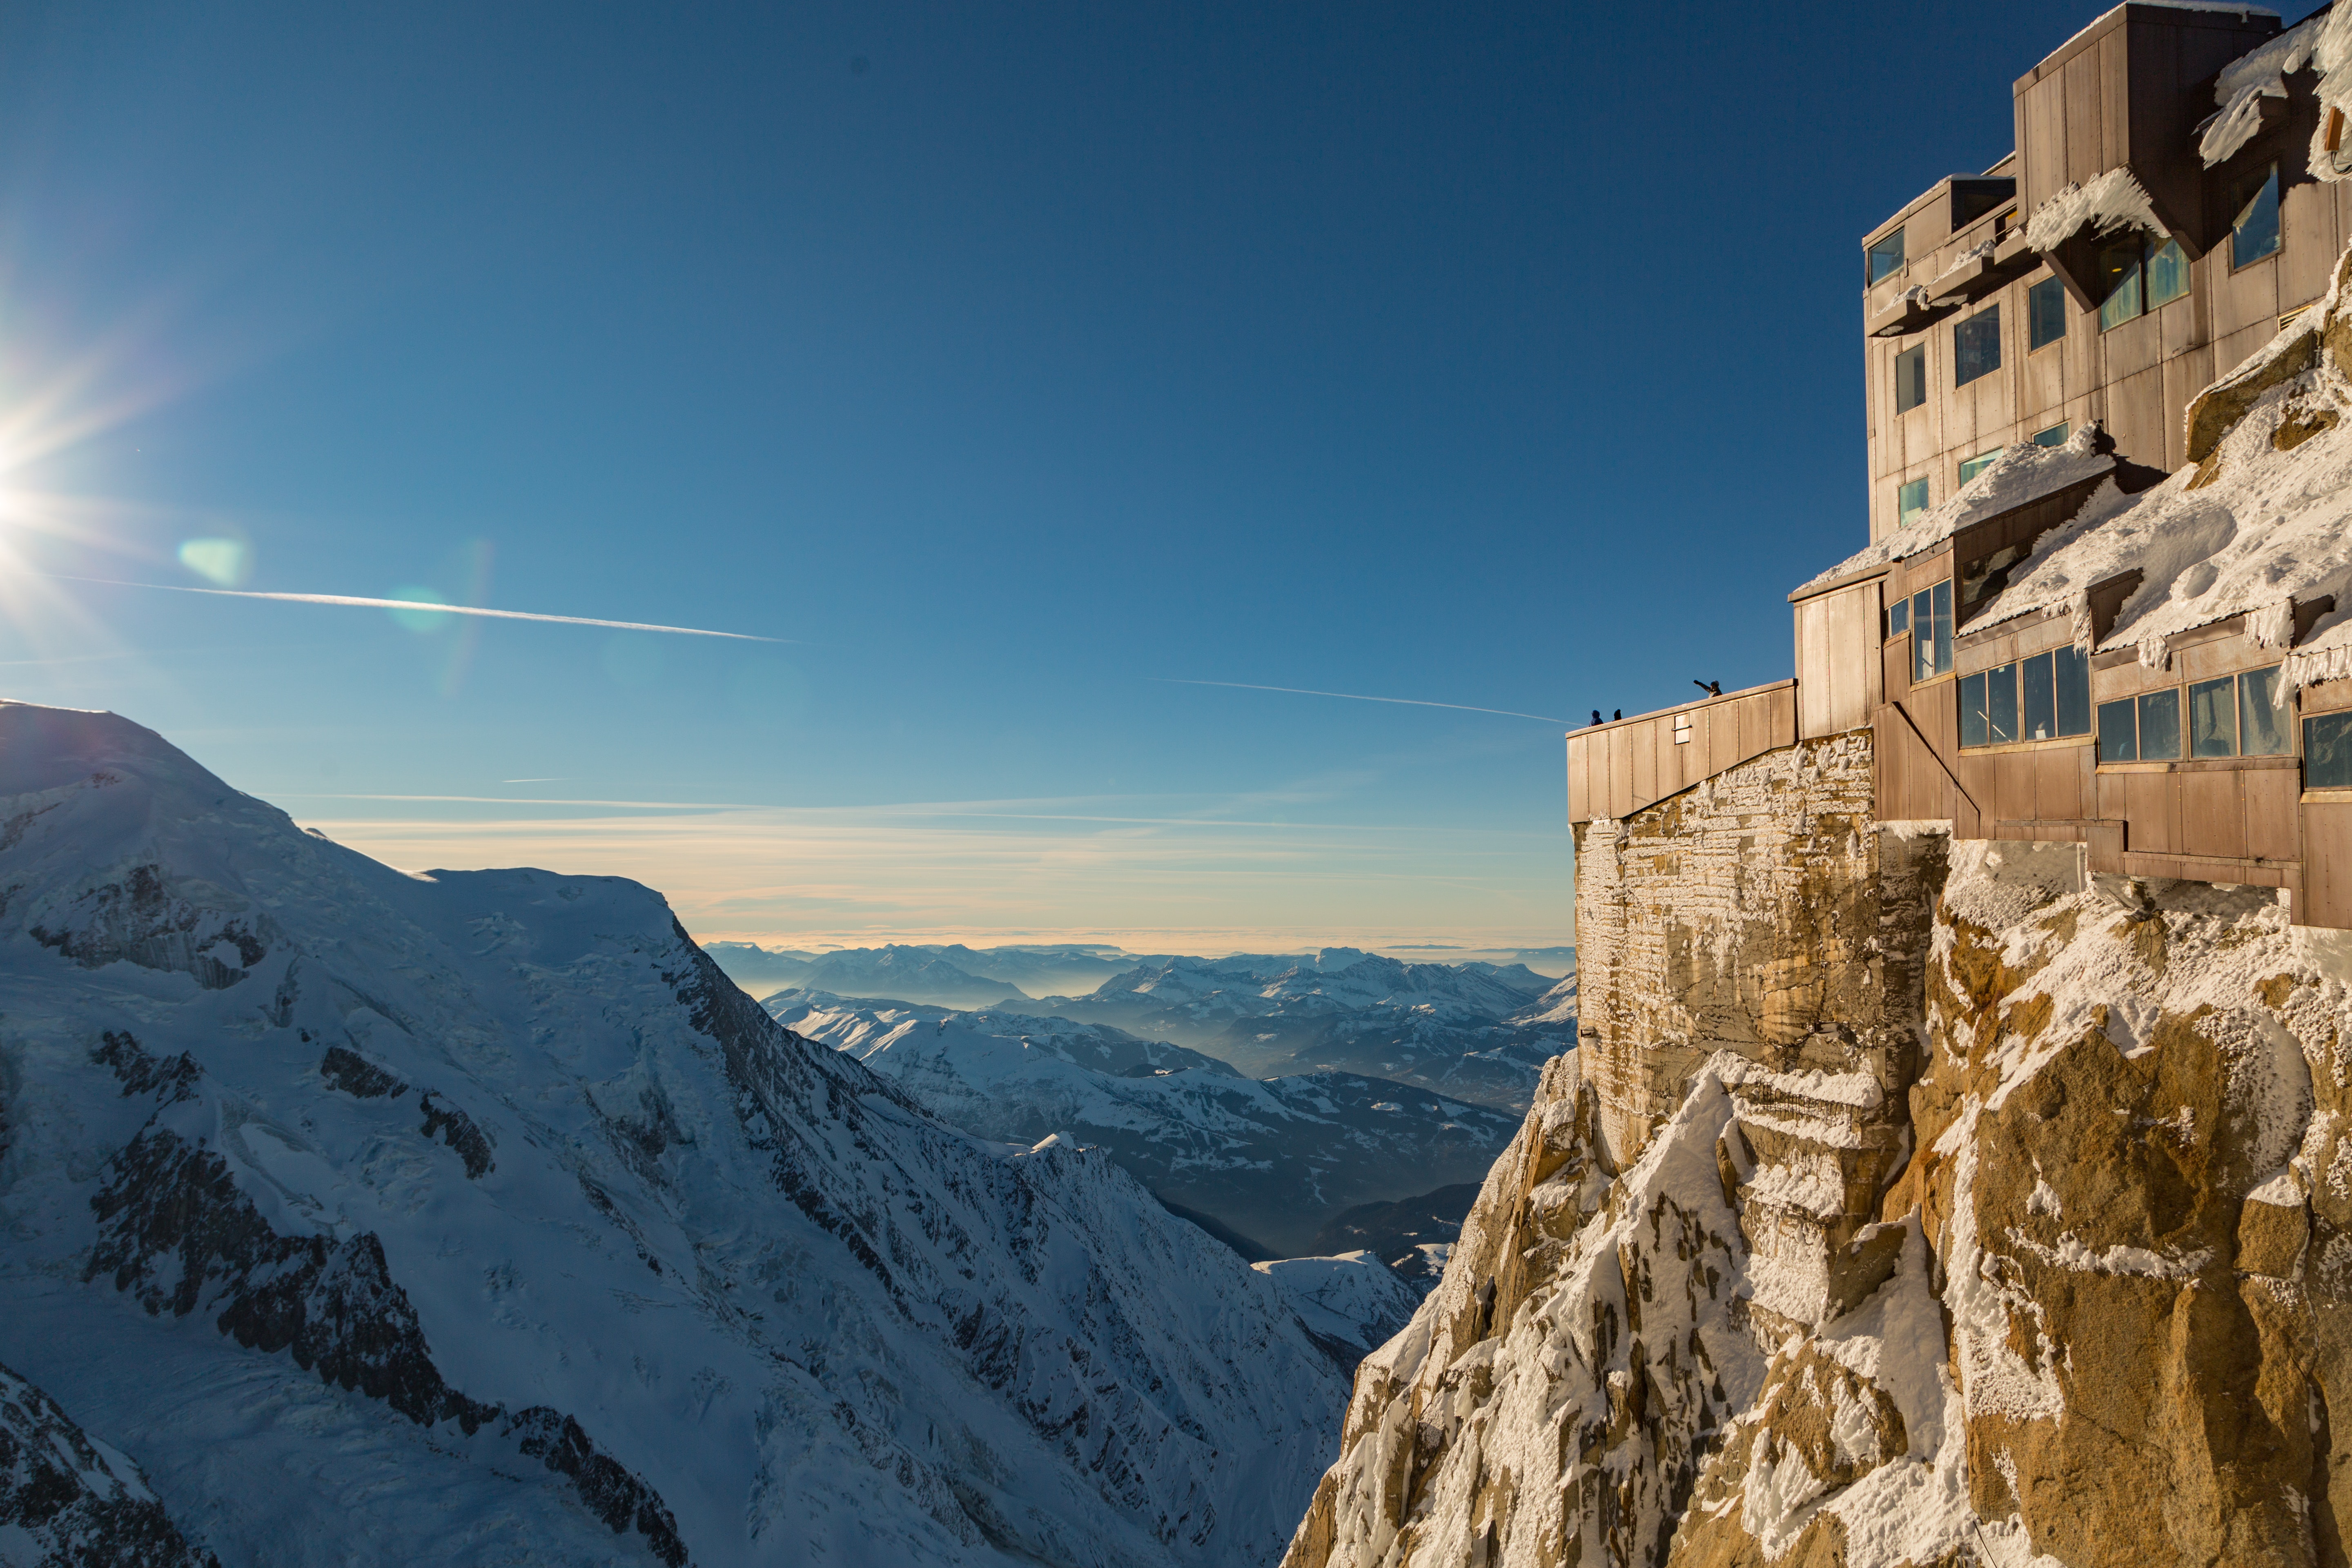
mountainous landforms, mountain, sky, mountain range, alps, winter, ridge, snow, summit, rock, sunlight, massif, cloud, hill station, national park, geology, horizon, fell, hill, valley, terrain, vacation, cliff, world, city, tourism, ar te